Girolamo Ruscelli

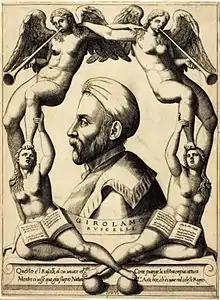

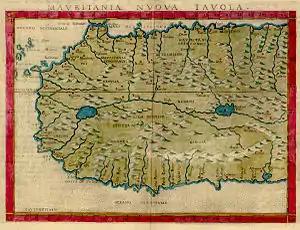
1561 map of West Africa by Girolamo Ruscelli

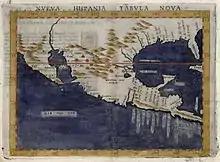
1574 map of New Spain by Girolamo Ruscelli

Girolamo Ruscelli (1518–1566) was an Italian mathematician and cartographer active in Venice during the early 16th century. He was also an alchemist, writing pseudonymously as Alessio Piemontese.